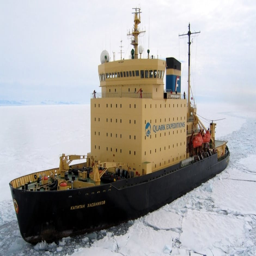
astronaut invited a small crew of artists , bloggers , photographers onboard the icebreaker , for a journey .